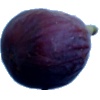
Label: Fig 1